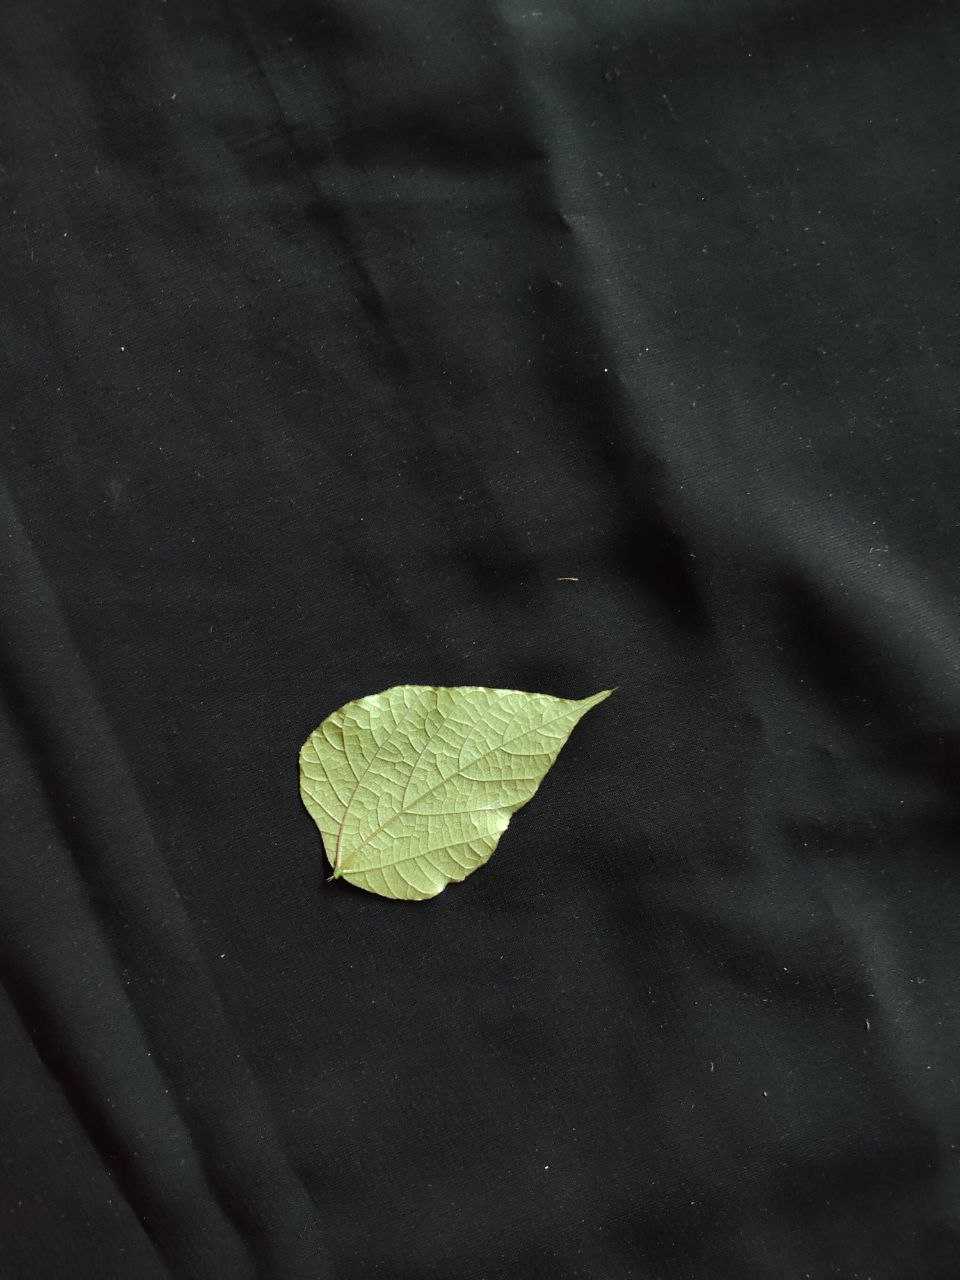
Crop: bean
Leaf condition: Fresh Leaf